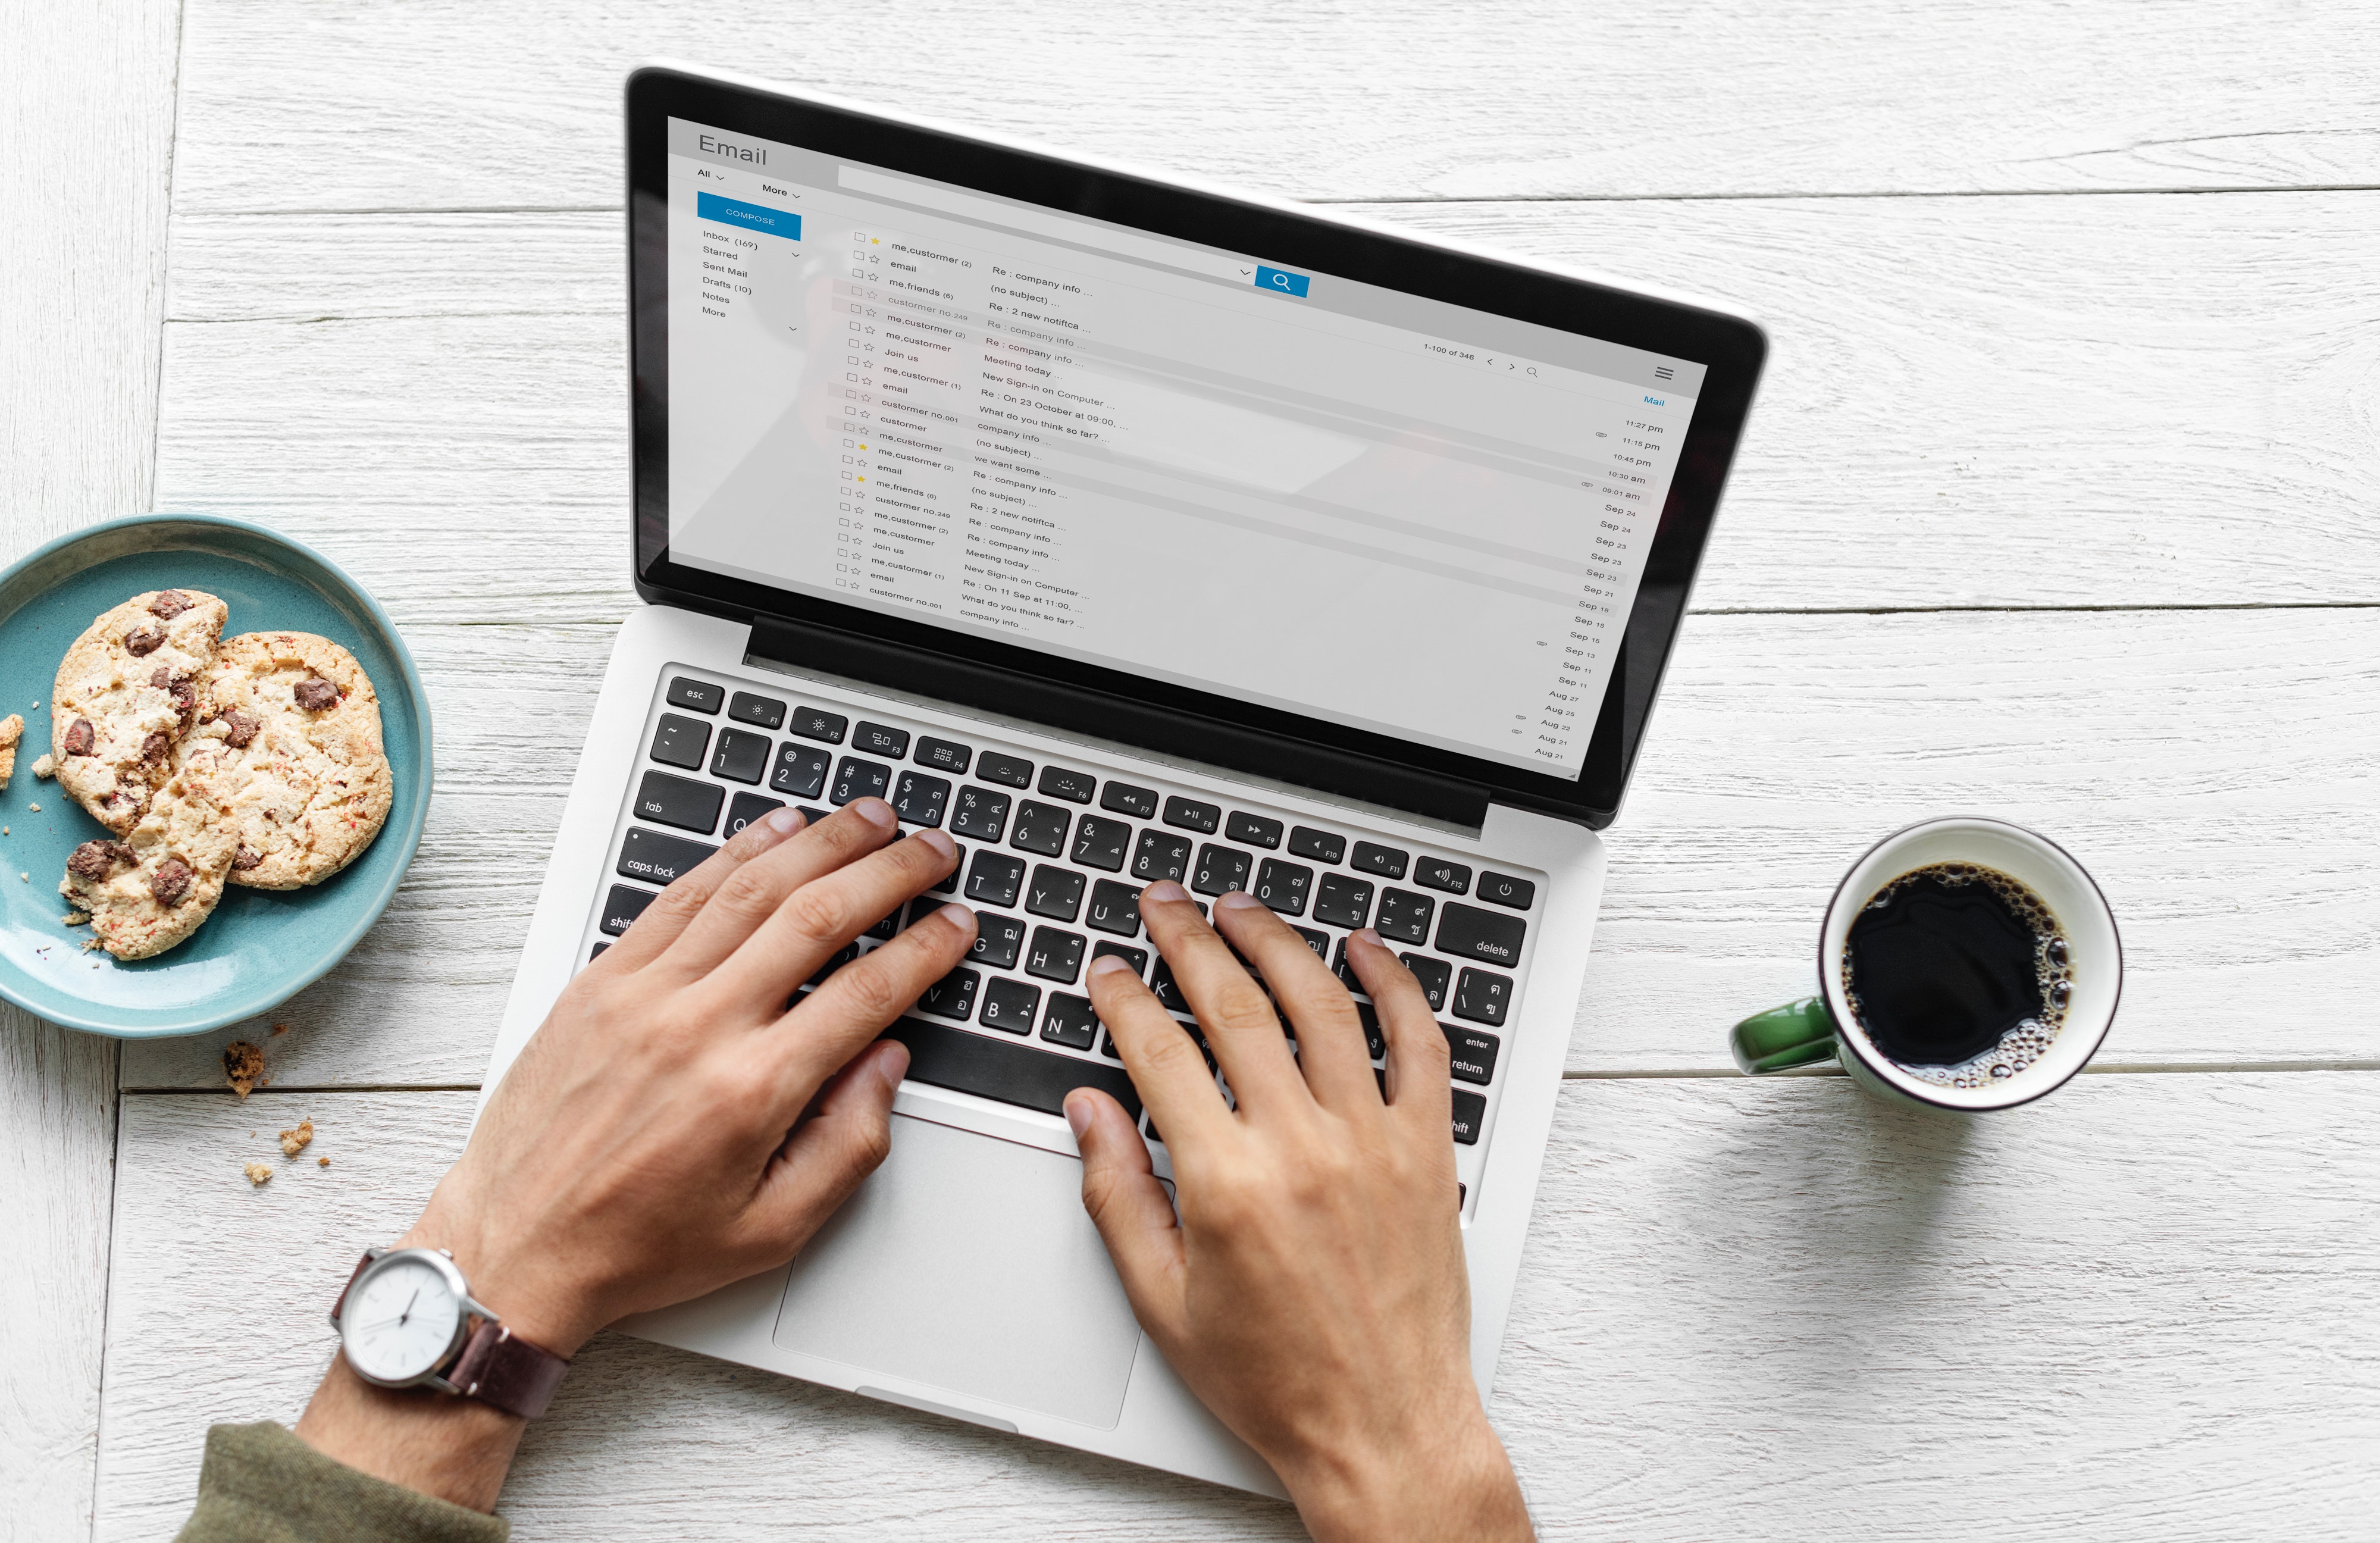
product, brand